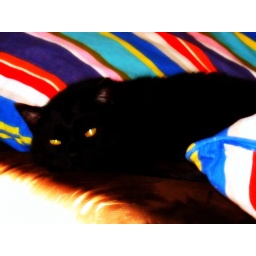
46/2009 The magical creature that lives in my house